List of Peaky Blinders characters

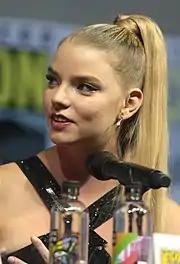
Anya Taylor-Joy

Luca Changretta (played by Adrien Brody) was an Italian-American mobster from New York City, the son of Audrey and Vicente Changretta, and the new leader of the Changretta family.